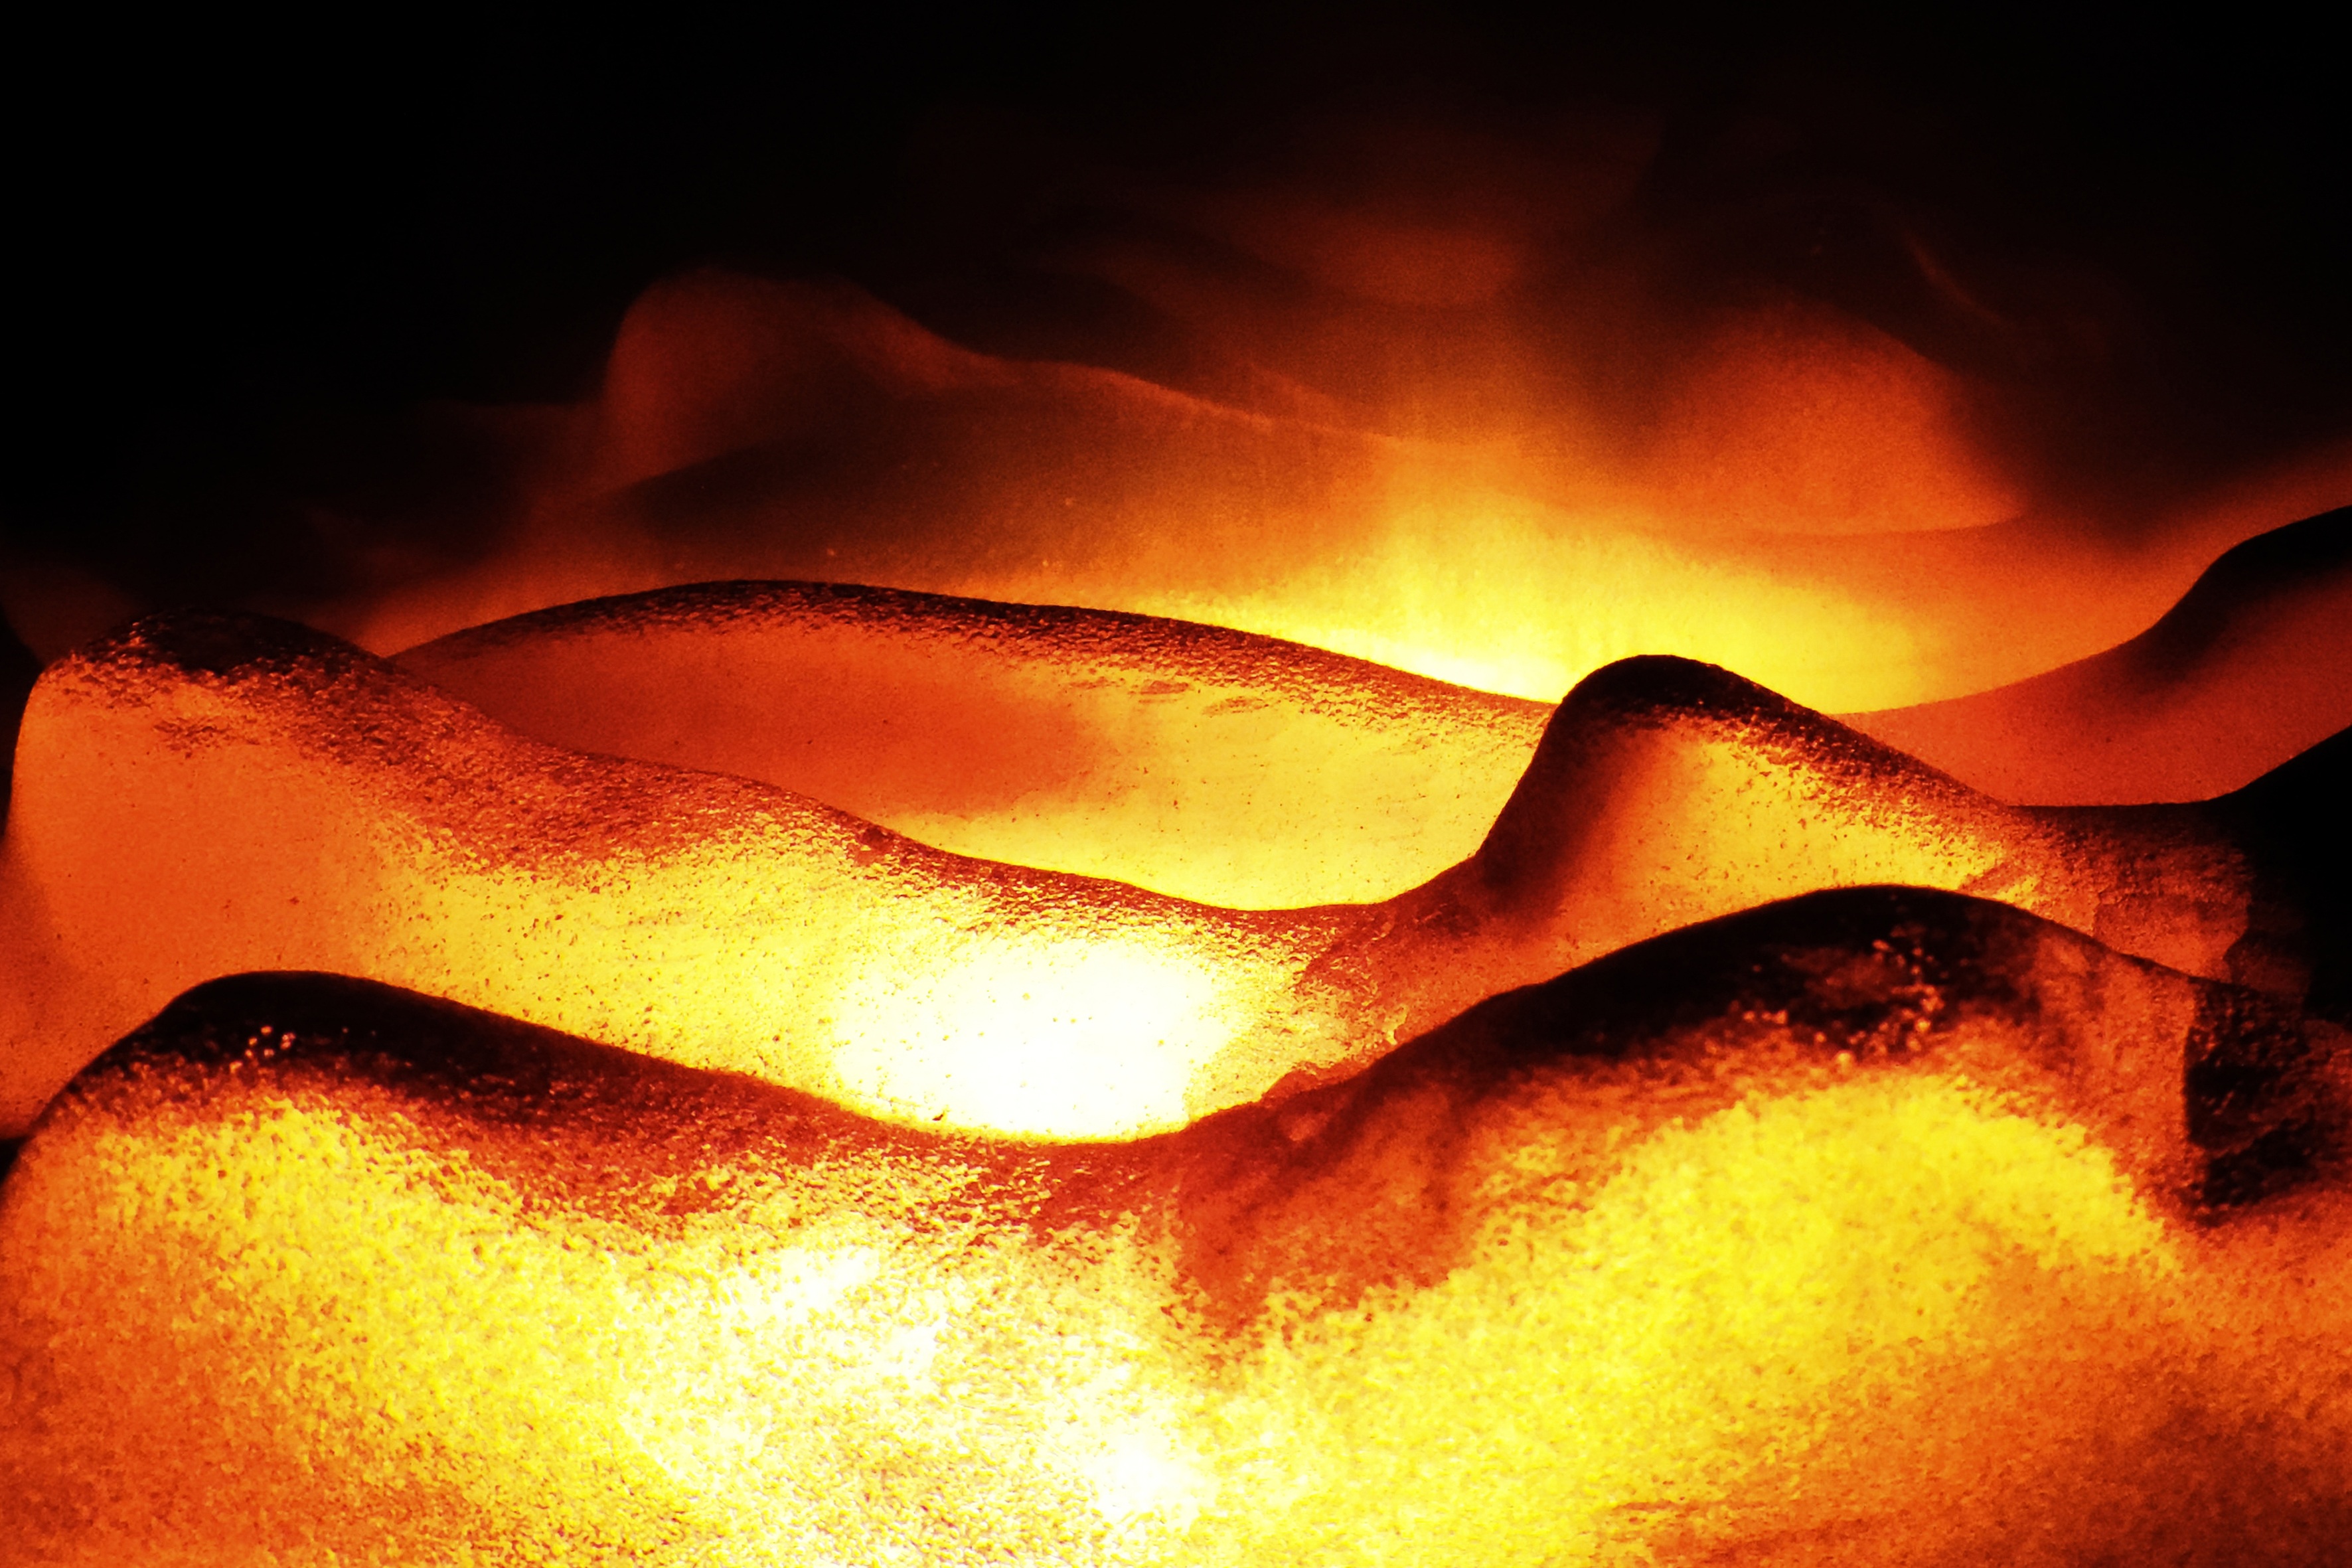
light, sunrise, sunset, sunlight, flower, red, color, flame, fire, darkness, yellow, heat, embers, macro photography, computer wallpaper, geological phenomenon